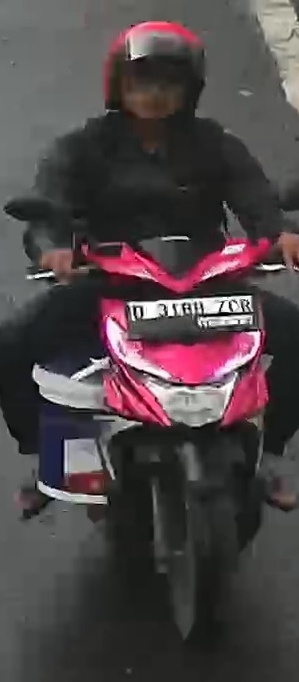
person-with-helmet: 1
person-without-helmet: 0